Endoscopic foreign body retrieval

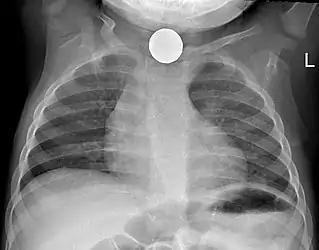
Chest X-ray showing a Canadian dollar coin in the esophagus of a young child

Prior to undertaking endoscopy, attempts should be made to locate the foreign body with x-rays or other non-invasive techniques. For radio-opaque objects, x-rays of the neck, chest and abdomen can be used to locate the foreign body and assist endoscopy. Alternative approaches, including the use of metal detectors, have also been described.